Aswin Kwanmuang

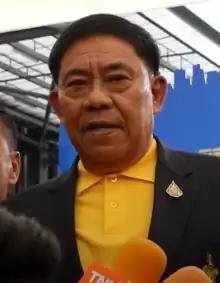
Aswin in 2019

Aswin Kwanmuang (born 15 February 1951) is a Thai politician and Former Deputy Commissioner of Royal Thai Police who served as the governor of Bangkok from October 2016 to March 2022. He was an independent candidate in the 2022 Bangkok gubernatorial election but was not elected.